Ipsita Roy Chakraverti

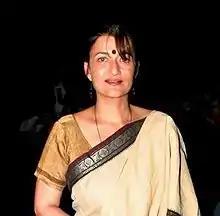
A middle aged Indian woman with sharp features and grey colored eyes, wearing a yellow sari. Her hair is bound behind her.

After Deepta's birth, Chakraverti decided to start her work of Wicca and help women in the villages of West Bengal, where many used to be accused of witchcraft and killed. Chakraverti finally declared in front of the media, in 1986, that she was a witch. A backlash followed, including protest movements and boycotts, led by the Bengal CPM leader Jyoti Basu. However, Chakraverti put all allegations to rest and addressed the media at a press conference. There, she spoke about how Wicca is a Neo pagan religion and a form of modern witchcraft. It is often referred to as Witchcraft or the Craft by its adherents, who are known as Wiccans or Witches. She declared that she wished to start her own healing center and curb the "witch-killings" happening at that time in rural Bengal. The press was impressed by her knowledge and her straightforwardness in addressing such a taboo subject. She later clarified, "I had the social and economic padding and I decided to use it."